Margaret Hooks

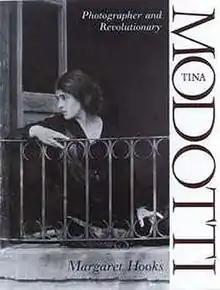
Hooks, Margaret.Tina Modotti: Photographer and Revolutionary (1st Hardcover ed.),1993, HarperCollins, London and San Francisco.

In her lifetime, Hooks published eight books of non-fiction, mainly focused on topics or subjects involving women, artists and the Surrealist movement. She also translated into English the Spanish-language autobiography of Austrian-born psychoanalyst Marie Langer, From Vienna to Managua: Journey of a Psychoanalyst, published in 1989 by Free Association Books (London).